Jane Buckingham

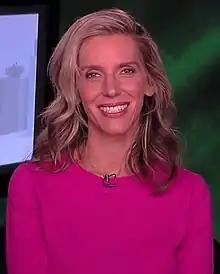
Buckingham interviewed in 2015

Jane Ruth Buckingham (née Rinzler; born 1968) is an American author and businesswoman who founded the consumer insights firm Trendera. She is known for writing "The Modern Girl's Guide to Life" book series, which spawned the television series of the same name. She was convicted in the 2019 college admissions bribery scandal.